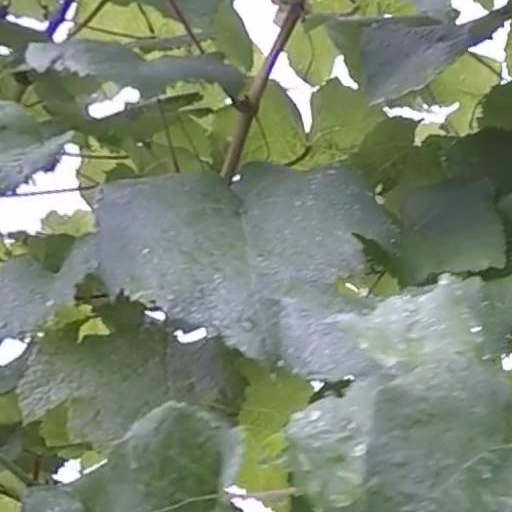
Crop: grape